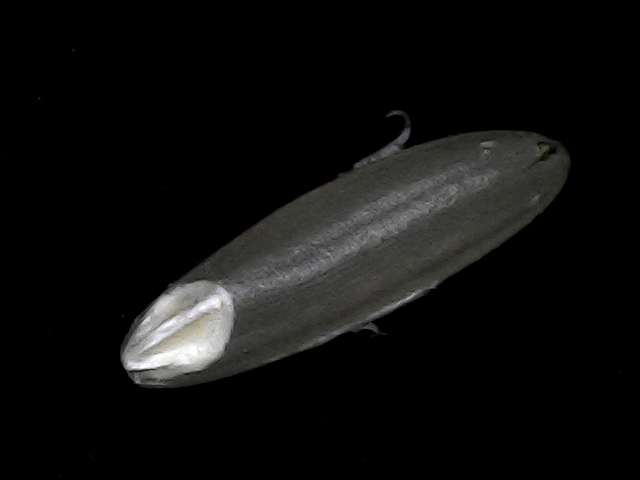
Rice variety: BD49